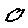
Label: 0